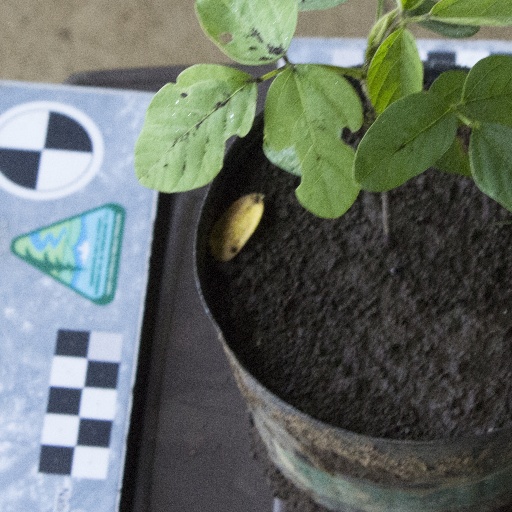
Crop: soybean